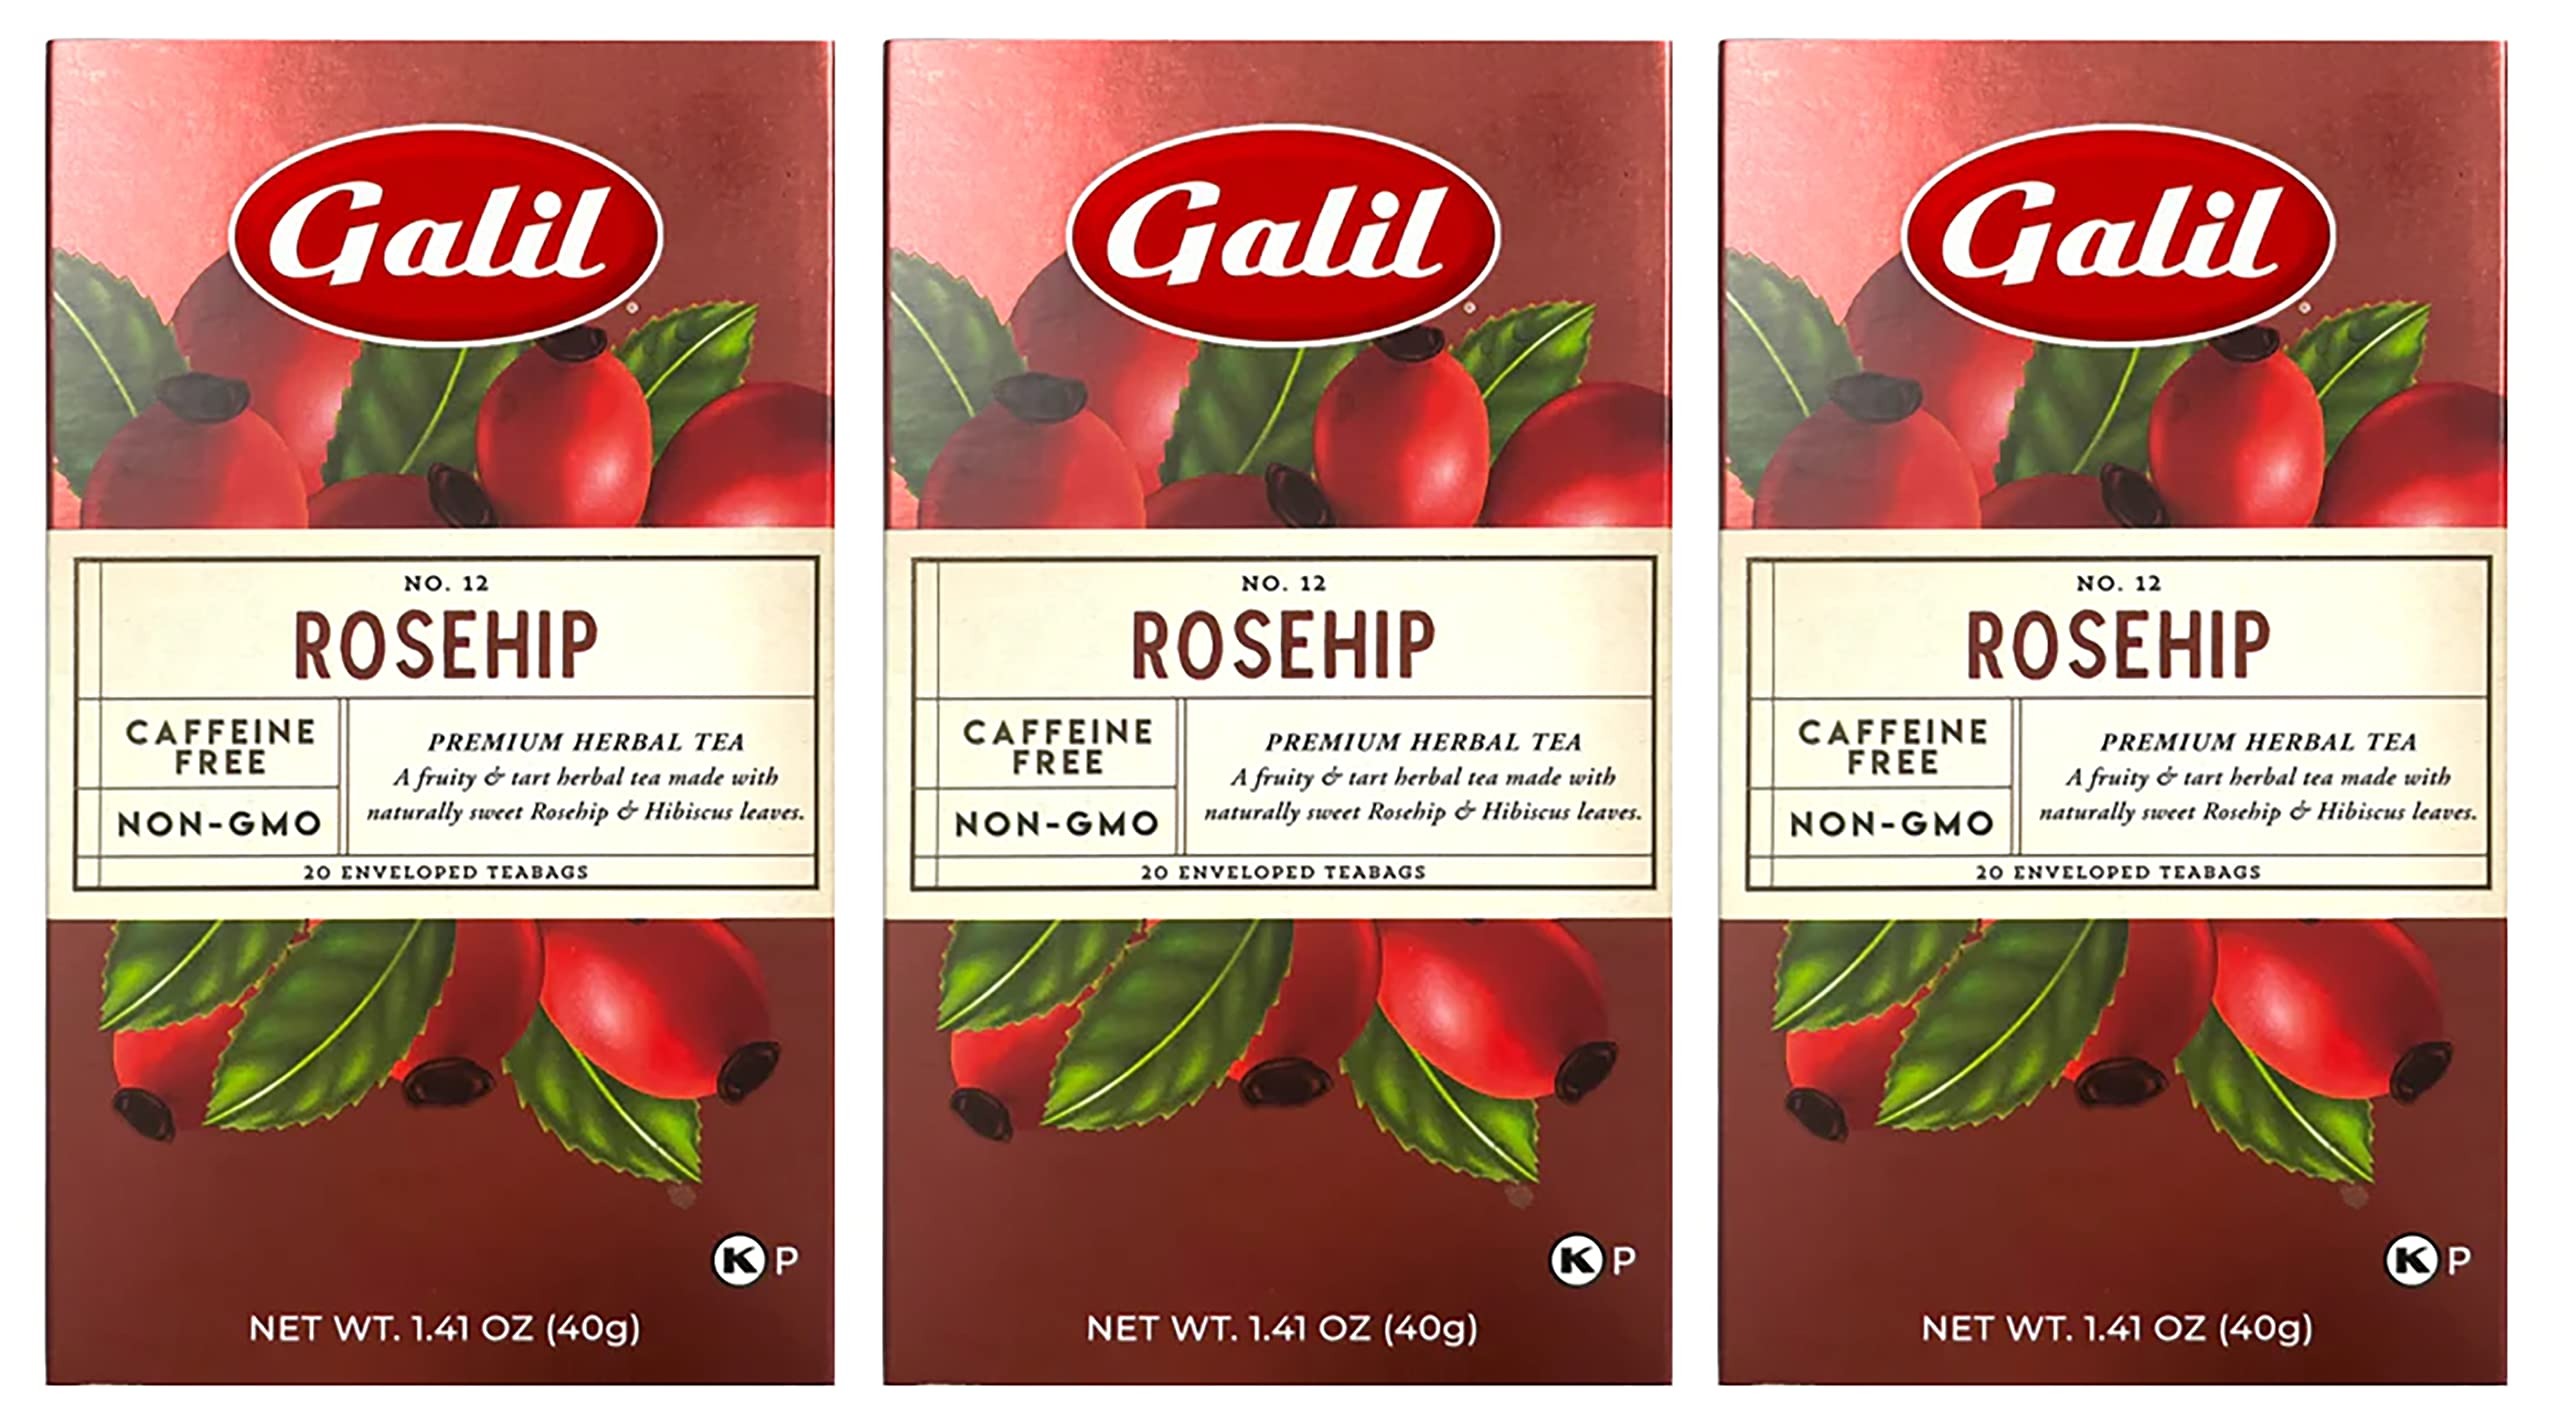
Item Name: Galil Rosehip Tea – Caffeine-Free Herbal Tea, Certified Kosher Tea – Non-GMO Rosehip Teabags 20 Count, 60 Tea Sachets Total (Pack of 3)
Bullet Point 1: GALIL HERBAL TEA - Galil Herbal Teas are a unique blend of herbs, fruits, & ﬂowers. Available in 26 ﬂavors, all naturally caﬀeine-free and full of aroma to brighten up your day. An indulgent low-calorie infusion, rich in anti-oxidants. Soothing herbal ﬂavors will warm you during the winter months or can be cold brewed for a refreshing splash of ﬂavor when you need a nice cool down.
Bullet Point 2: ROSEHIP TEA – A fruity and tart herbal tea made with naturally sweet Rosehip and Hibiscus leaves.
Bullet Point 3: CAFFEINE-FREE – Herbal tea that is caffeine-free, non-GMO, certified kosher, and halal
Bullet Point 4: TEA DRAWER – Features Galil’s exclusive tea drawer for easy storage and access to tea bags.
Bullet Point 5: PACK OF 3 – Each box includes 20 teabags. Ingredients: rosehip, hibiscus flowers.
Value: 3.0
Unit: Count

Price: 8.99